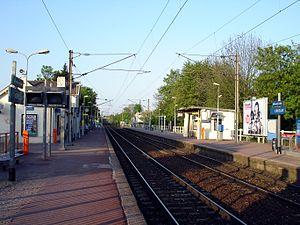
Gare de Groslay à Groslay (Val-d'Oise), France
La gare de Groslay est une gare ferroviaire française de la ligne d'Épinay-Villetaneuse au Tréport-Mers, située dans la commune de Groslay. Elle se situe à 13 km de la gare de Paris-Nord.